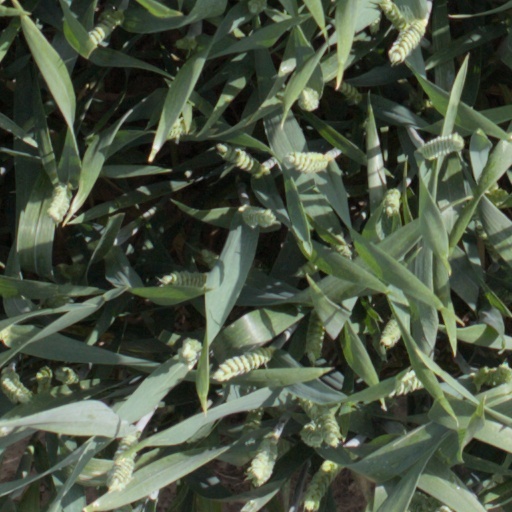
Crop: wheat